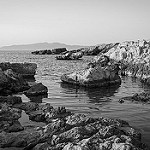
Label: B & W